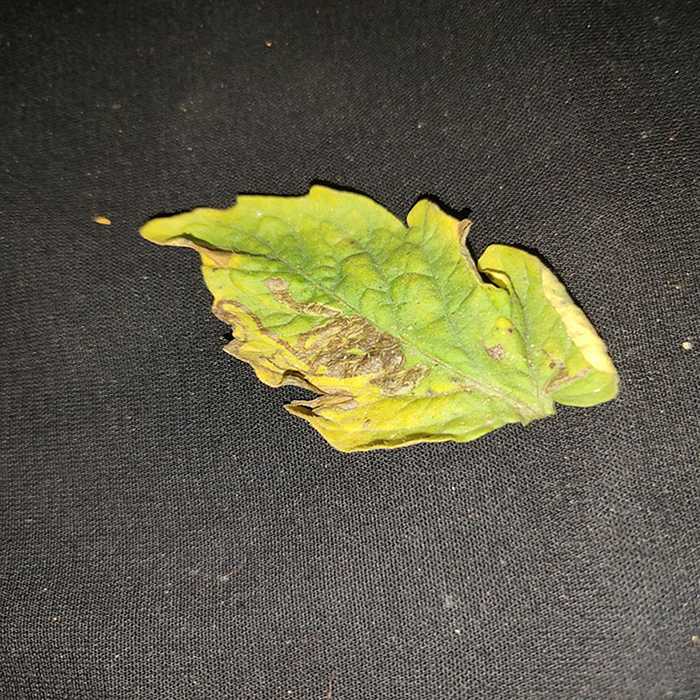
Plant: Tomato
Label: Tomato Bacterial spot